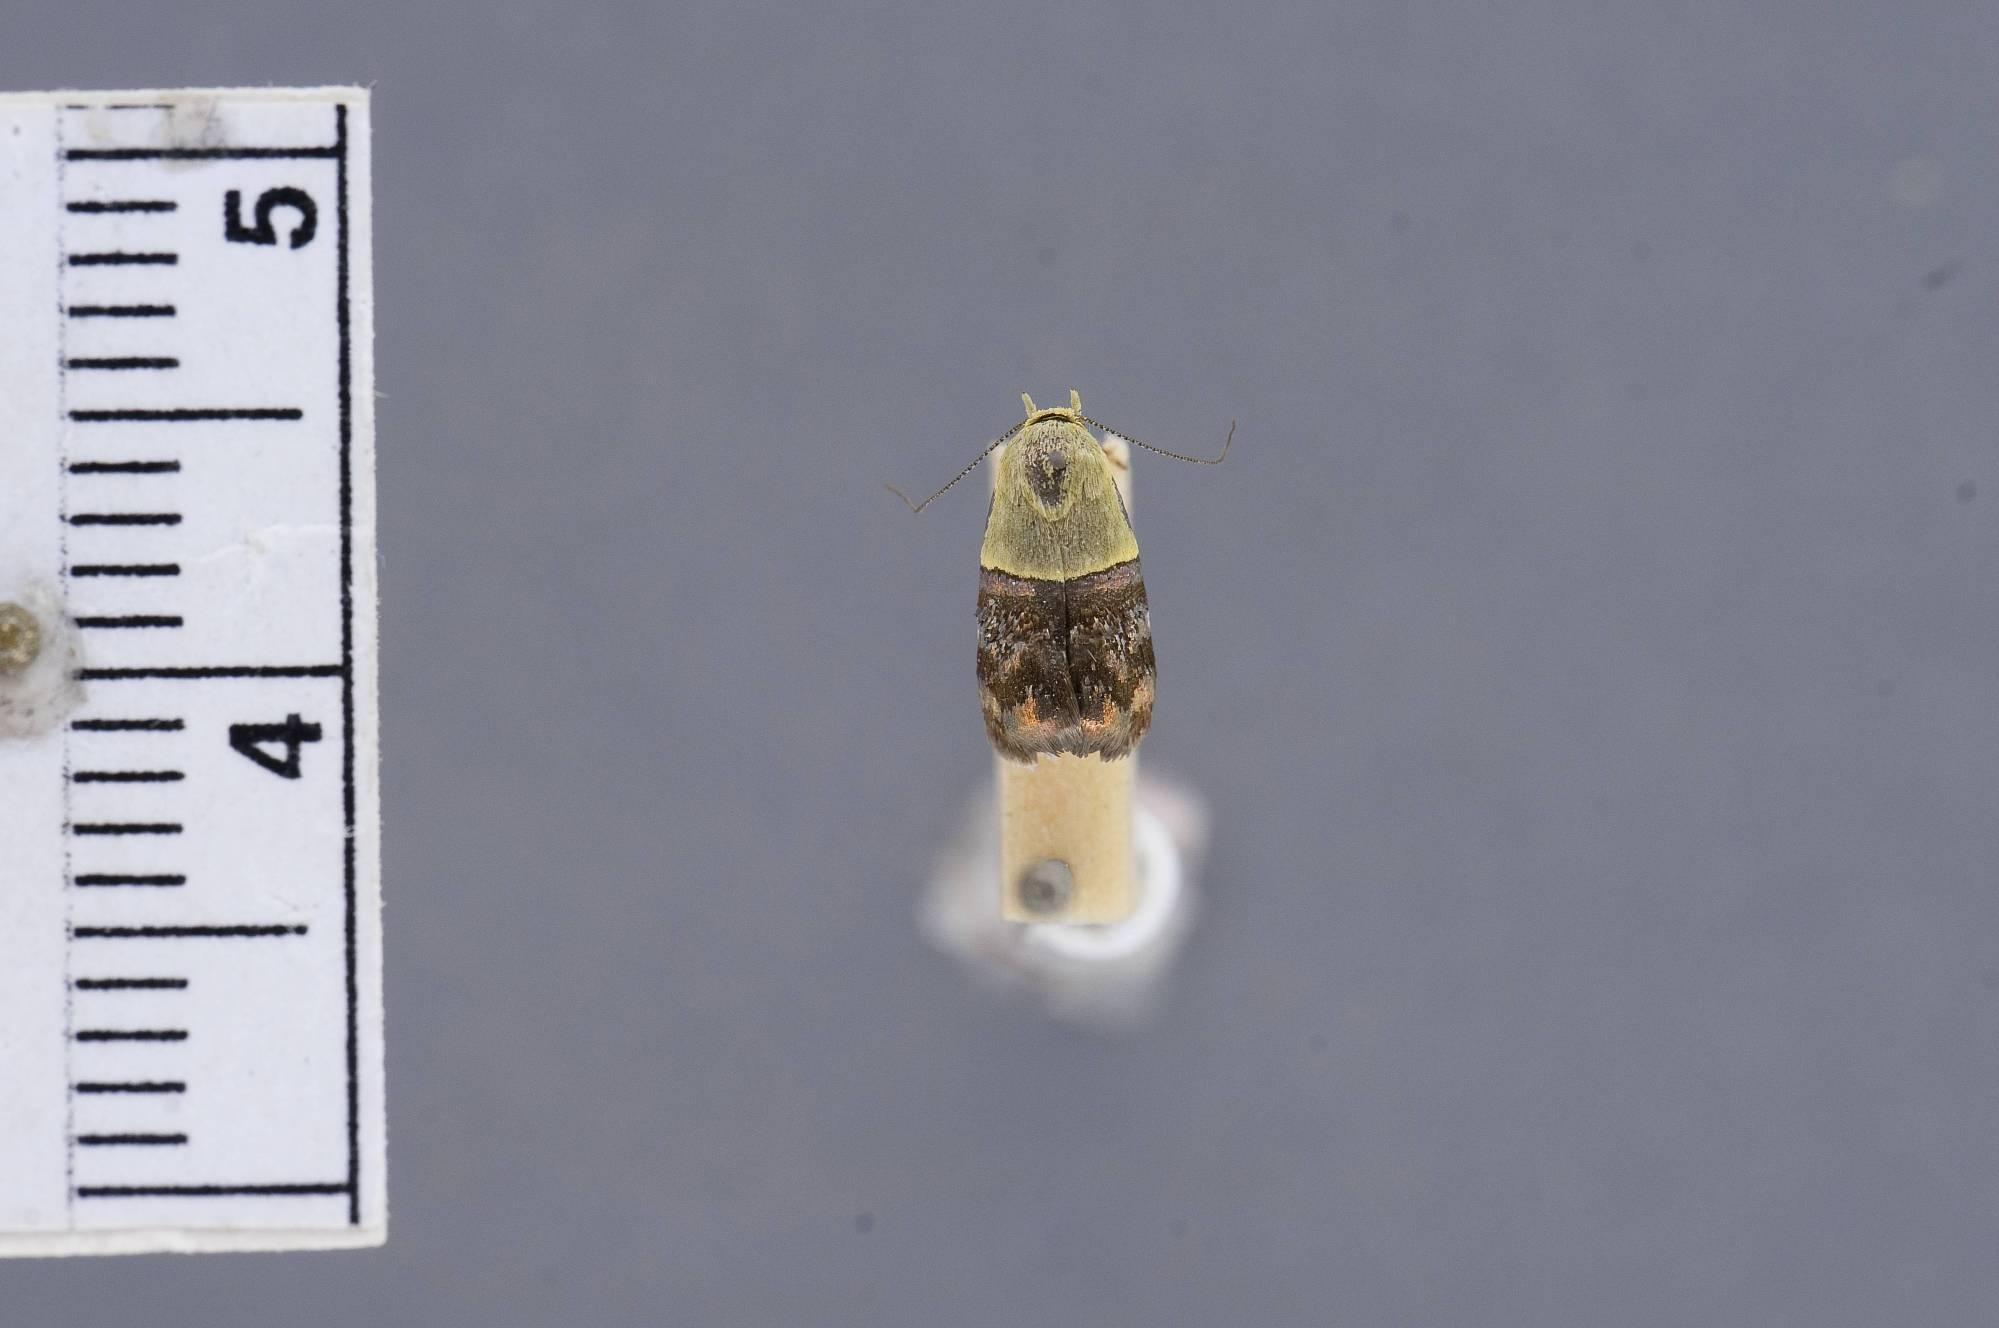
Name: Setiostoma fernaldella
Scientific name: Setiostoma fernaldella Riley, 1889
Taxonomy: Animalia, Arthropoda, Insecta, Lepidoptera, Glossata, Depressariidae, Stenomatinae
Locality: [not stated], Los Angeles, California, United States